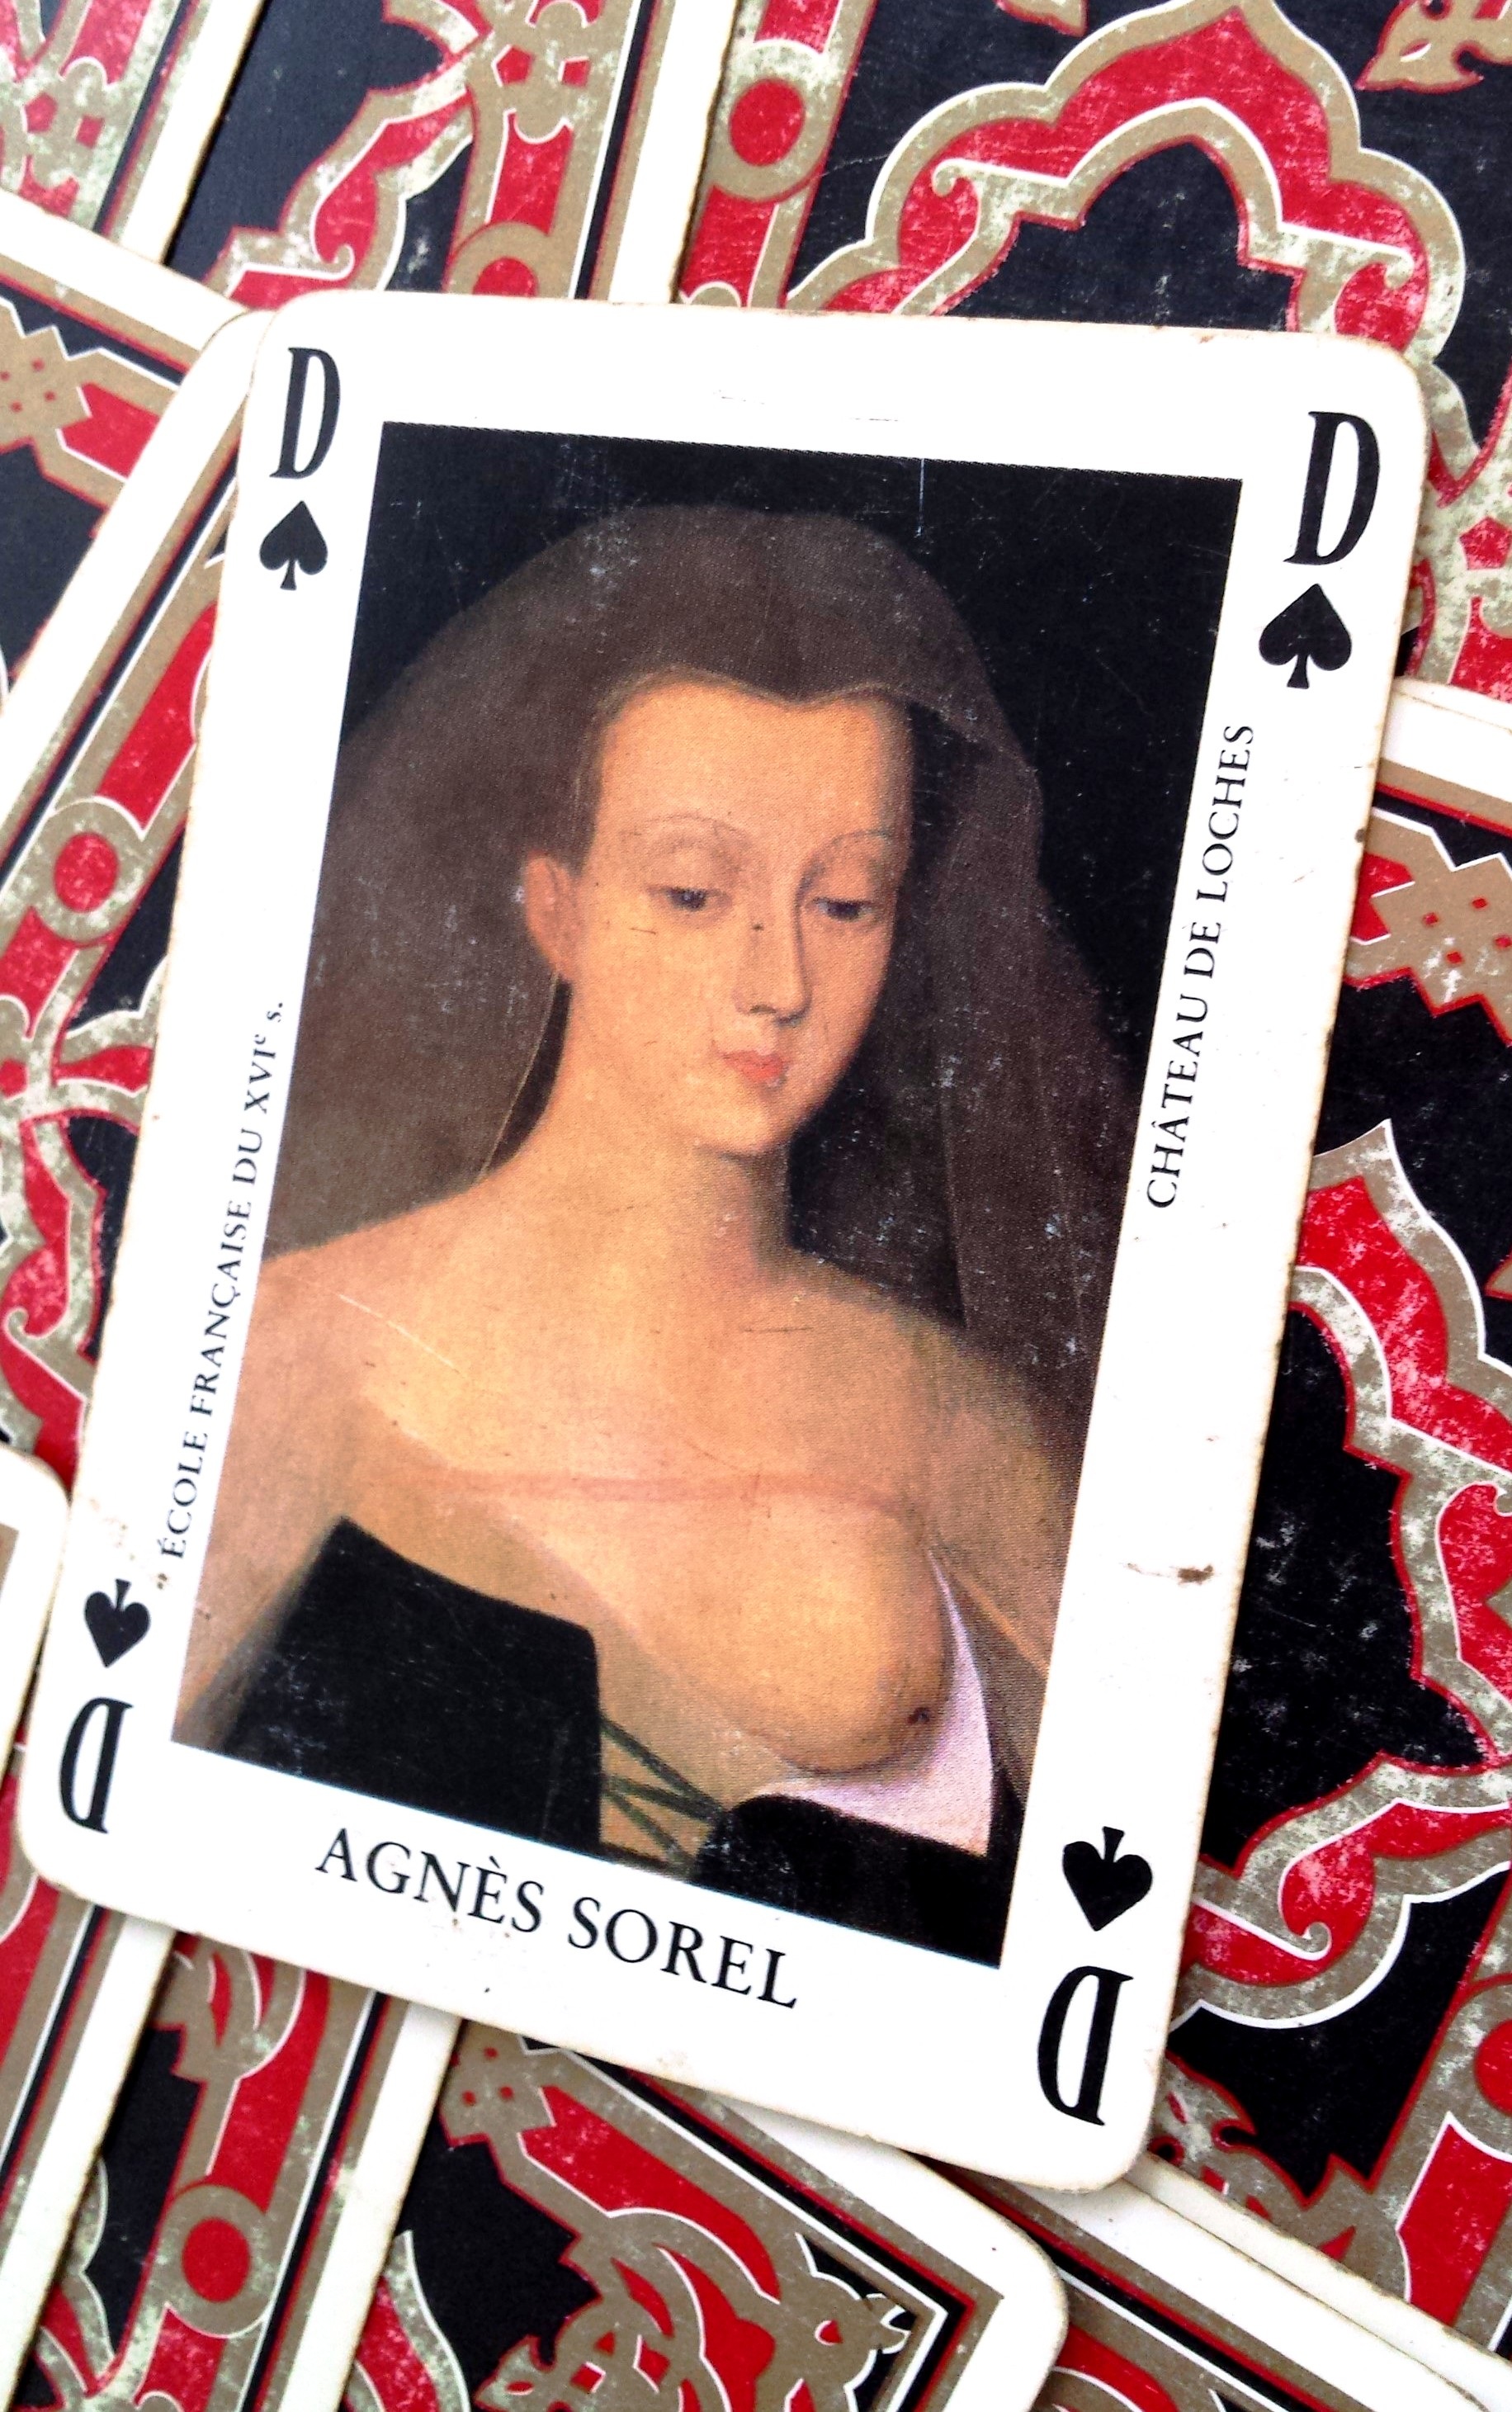
woman, vintage, game, play, old, advertising, female, love, magazine, playing, lady, leisure, paper, ace, gamble, card, cards, art, queen, poster, spades, gambling, comics, fortune, poker, album cover, comic book